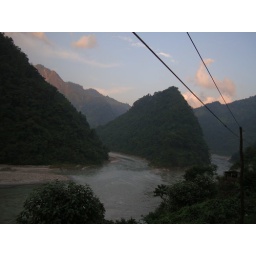
Traveling by bus roof to pokhara!